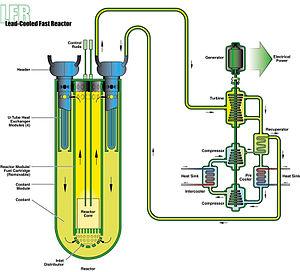
Le forum international Génération IV est une initiative du département de l'Énergie des États-Unis destinée à instaurer une coopération internationale dans le cadre du développement des systèmes nucléaires dits de quatrième génération.
Brest-OD-300 est un projet de réacteur nucléaire rapide à caloporteur plomb localisé à Seversk, une ville de l'Oblast de Tomsk à l'ouest de la Sibérie. La mise en service de ce prototype est envisagée en 2020. Ce réacteur fait partie du projet « PRORYV »qui a pour objectif le développement d'une génération future de réacteurs à neutrons rapides et des cycles du combustible fermés associés.